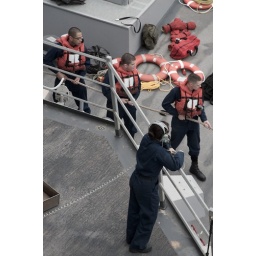
Line handlers standing by to rescue a practice man overboard, with a phone talker sharing information.